South African Class 7E1

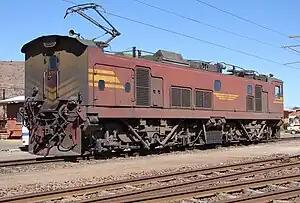
No. E7111 at Vryheid, KwaZulu-Natal, 16 August 2007

In 1980 and 1981, the South African Railways placed fifty Class 7E1 electric locomotives with a Co-Co wheel arrangement in mainline service.